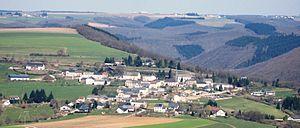
Schlindermanderscheid vu des hauteurs de Bourscheid
Schlindermanderscheid est une section de la commune luxembourgeoise de Bourscheid située dans le canton de Diekirch.